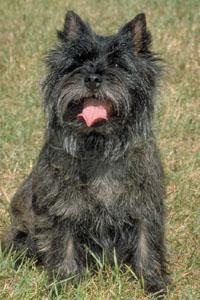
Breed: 200-n000012-affenpinscher